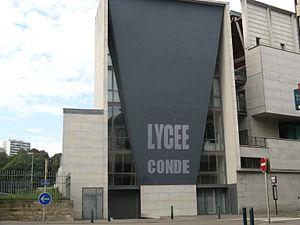
Besançon est une commune de l'Est de la France, préfecture du département du Doubs et siège de la région Bourgogne-Franche-Comté. Située en bordure du massif du Jura à moins d'une soixantaine de kilomètres de la Suisse, elle est entourée de collines et traversée par le Doubs.